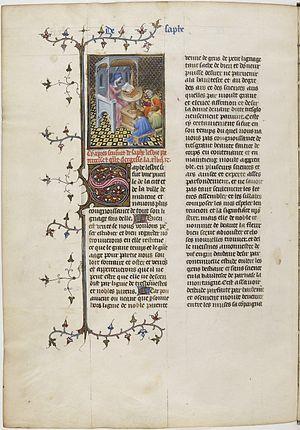
Giovanni Boccaccio , De Claris mulieribus , traduction anonyme en français Livre des femmes nobles et renommees. Manuscrit latin-français. 1403 f. 71v (XLVII)